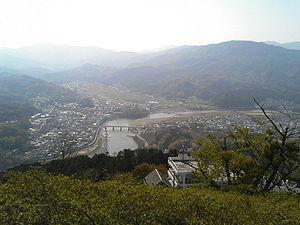
Ōzu est une ville située dans la région de Nanyo, au Japon.